Battle of Idistaviso

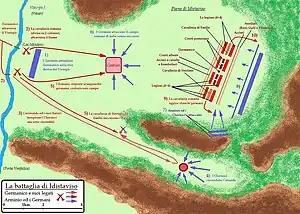
The plain of Idistaviso and the battle between Romans and Germans.

The Germanic tribes generally avoided open large-scale combat, but by repeated Roman incursions deep into Germanic territory, Germanicus was able to force Arminius, at the head of a large but fractious coalition, into response. The Romans, along with the Chauci, who fought for Romans as auxiliaries, defeated the allied Germanic forces and inflicted heavy losses on them. Arminius and his uncle Inguiomer were wounded in the battle, but both evaded capture. The retreating Germanic army was cut down in every quarter. Many attempting to swim across the Weser died from a storm of projectiles or by the force of the current. Many others climbed the tops of trees, and while they were hiding themselves in the boughs, the Romans brought archers up to shoot them down.